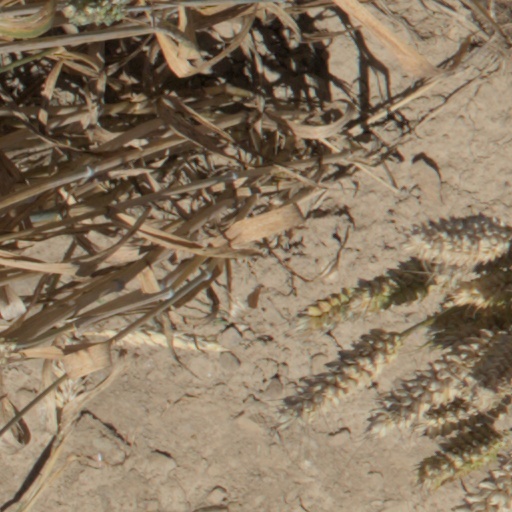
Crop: wheat